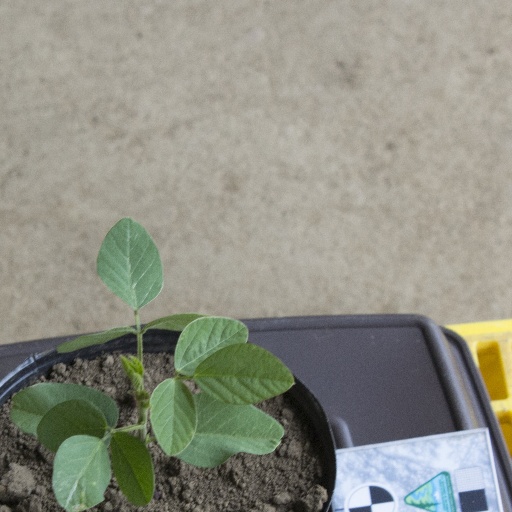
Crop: soybean